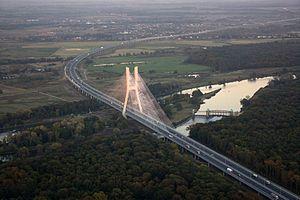
Wrocław francisé Vratislavie, est la quatrième ville de Pologne par sa population, la cinquième par sa superficie, et l'une des plus anciennement fondées. Aujourd’hui chef-lieu de la voïvodie de Basse-Silésie, elle est desservie par l’aéroport de Wrocław-Nicolas-Copernic, le cinquième plus important du pays en nombre de passagers.